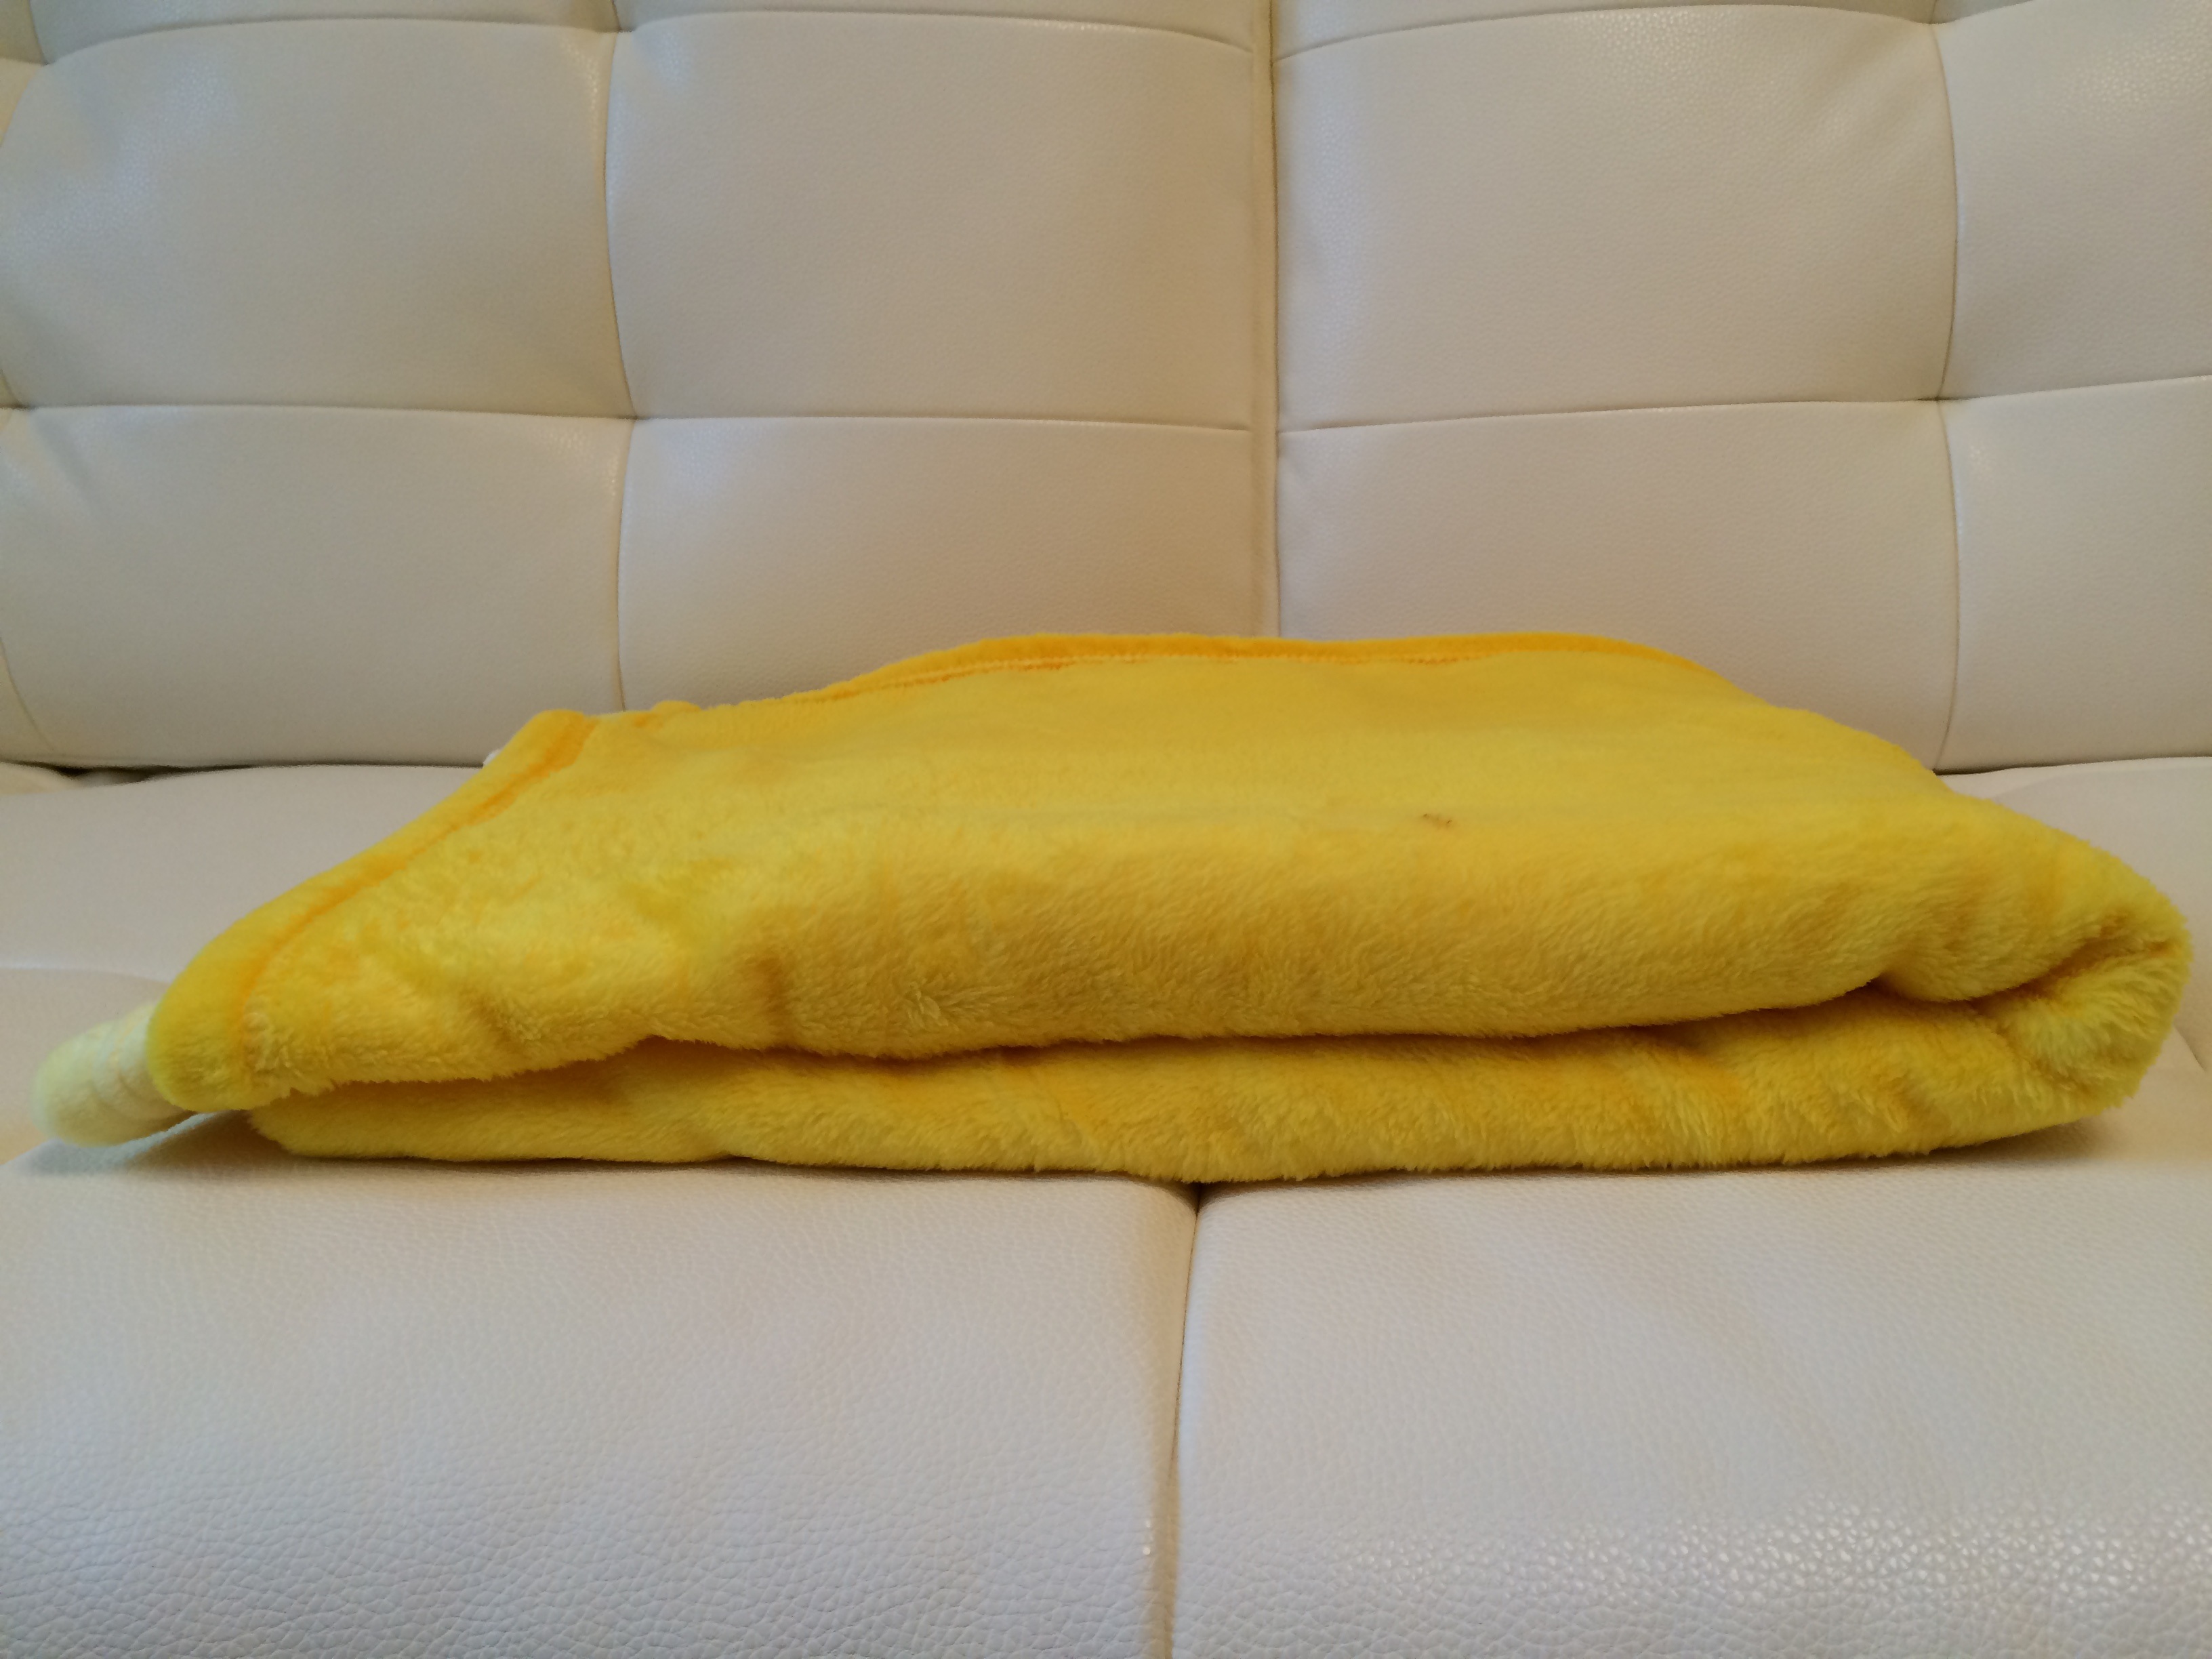
food, furniture, yellow, blanket, couch, textile, bed sheet, yellow blanket